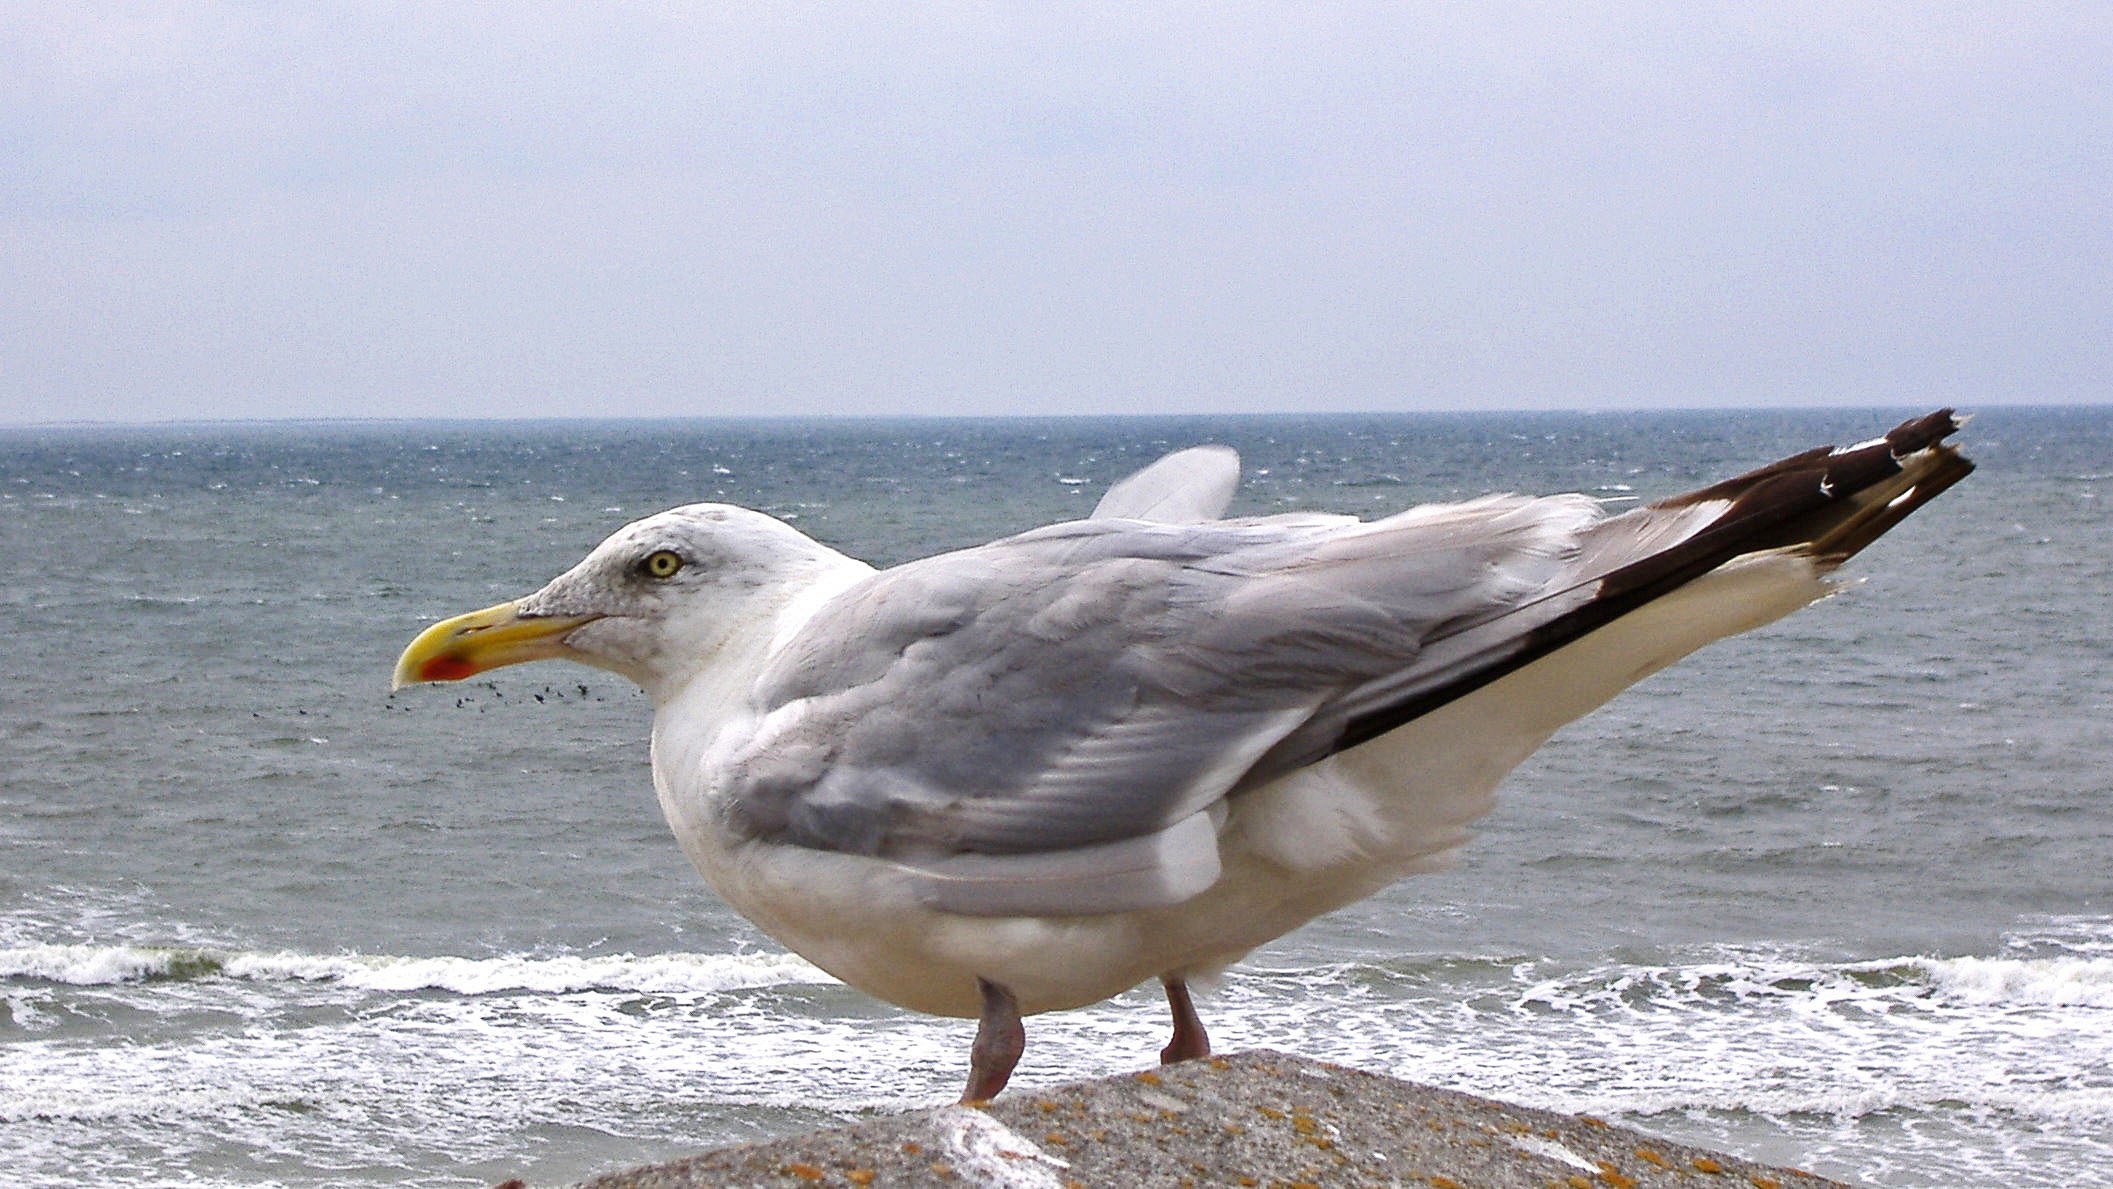
seagull, sea, north sea, surf, flood, seevogel, bird, water, coast, east frisia, borkum, plumage, bill